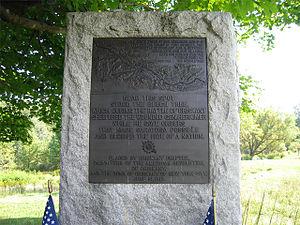
La bataille d'Oriskany fut une bataille de la guerre d'indépendance des États-Unis livrée le 6 août 1777 entre une milice d'insurgents américains et une force de loyalistes britanniques composée majoritairement d'Iroquois. Les insurgents partis secourir la garnison assiégée du Fort Stanwix furent pris en embuscade par les loyalistes et le général Nicholas Herkimer fut mortellement blessé durant le combat. Mais la garnison de Fort Stanwix en profita pour faire une sortie et piller le campement des loyalistes quasiment déserté. Les Amérindiens se désengagèrent du combat en apprenant la nouvelle pour aller protéger leurs femmes et leurs biens, ce qui poussa le reste des loyalistes à se retirer également du champ de bataille, annihilant ainsi la victoire tactique britannique.